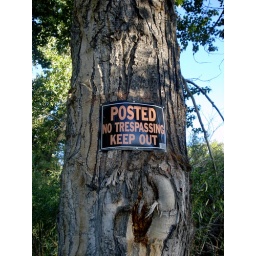
We went out to the river today. Swimming in the current, eating BBQ ribs, catching water snakes. Good Times.